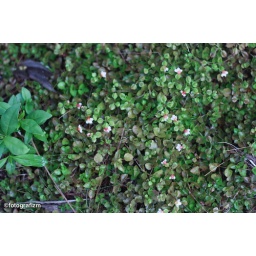
Pretty little things on the ground near my old house in Kemunting.